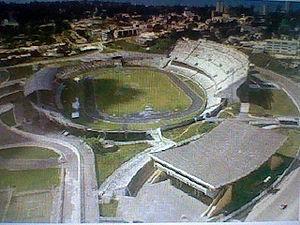
L'équipe du Gabon de football est la sélection de joueurs de football gabonais représentant le pays lors des compétitions internationales sous l'égide de la Fédération gabonaise de football.
Le stade national Omar Bongo Ondimba, qui porte le nom de l'ancien président gabonais Omar Bongo, est un stade omnisports du Gabon situé à Libreville et pouvant accueillir 40 000 personnes. C'est là que joue l'équipe du Gabon de football ainsi que le Football Canon 105 et le D.T. Gabon Télécom.